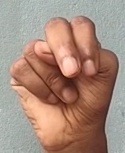
ASL sign: N